Kevin Stöger

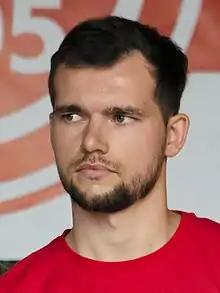
Stöger in 2019

Kevin Stöger (born 27 August 1993) is an Austrian professional footballer who plays as a midfielder for Bundesliga club Borussia Mönchengladbach and the Austria national team. He is the younger brother of fellow footballer Pascal Stöger, though both are not related to manager Peter Stöger.